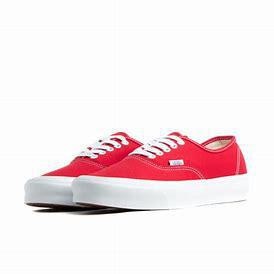
Brand: Vans
Model: UA OG Authentic LX